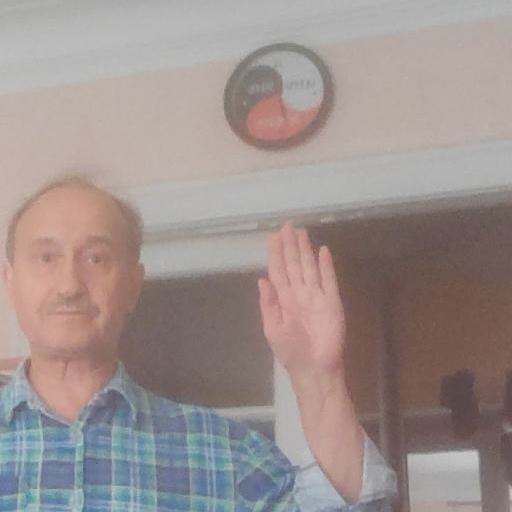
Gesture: stop